List of NFL career passing yards leaders

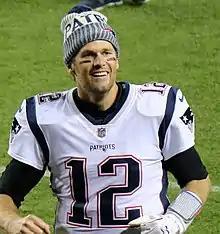
Tom Brady is the career passing yards leader with 89,214 yards and career playoff passing yards leader with 13,400.

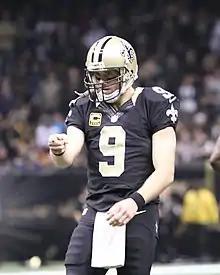
Drew Brees is second all-time in passing yards with 80,358.

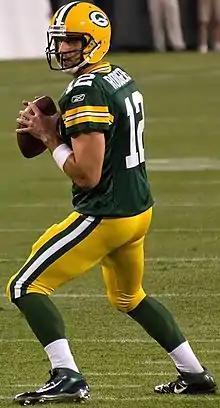
Aaron Rodgers, with over 60,000 passing yards, is the active leader in career yardage.

Note: Y. A. Tittle passed for 33,070 yards in his professional career, which would place him in 44th on this list, but 4,731 of those yards came in the All-America Football Conference (AAFC), which the NFL does not recognize statistics and records from to date. Thus, Tittle's career passing yards total in the NFL stands at 28,339.